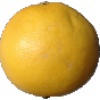
Label: white_grapefruit